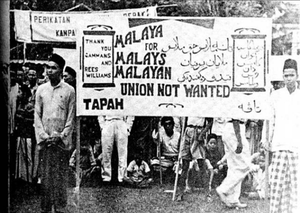
Føderationen Malaya / Baggrund
Demonstration mod Den malayiske union.
Føderationen Malaya var en sammenslutning af 11 områder på den sydlige del af Malaccahalvøen. Den blev etableret i 1948 efter, at de britiske planer om Den malayiske union, en multietnisk enhedsstat med lige rettigheder for alle folkegrupper, slog fejl. Føderationen omfattede de britisk kontrollerede områder, med undtagelse af Singapore, og bestod af de ni malaj stater